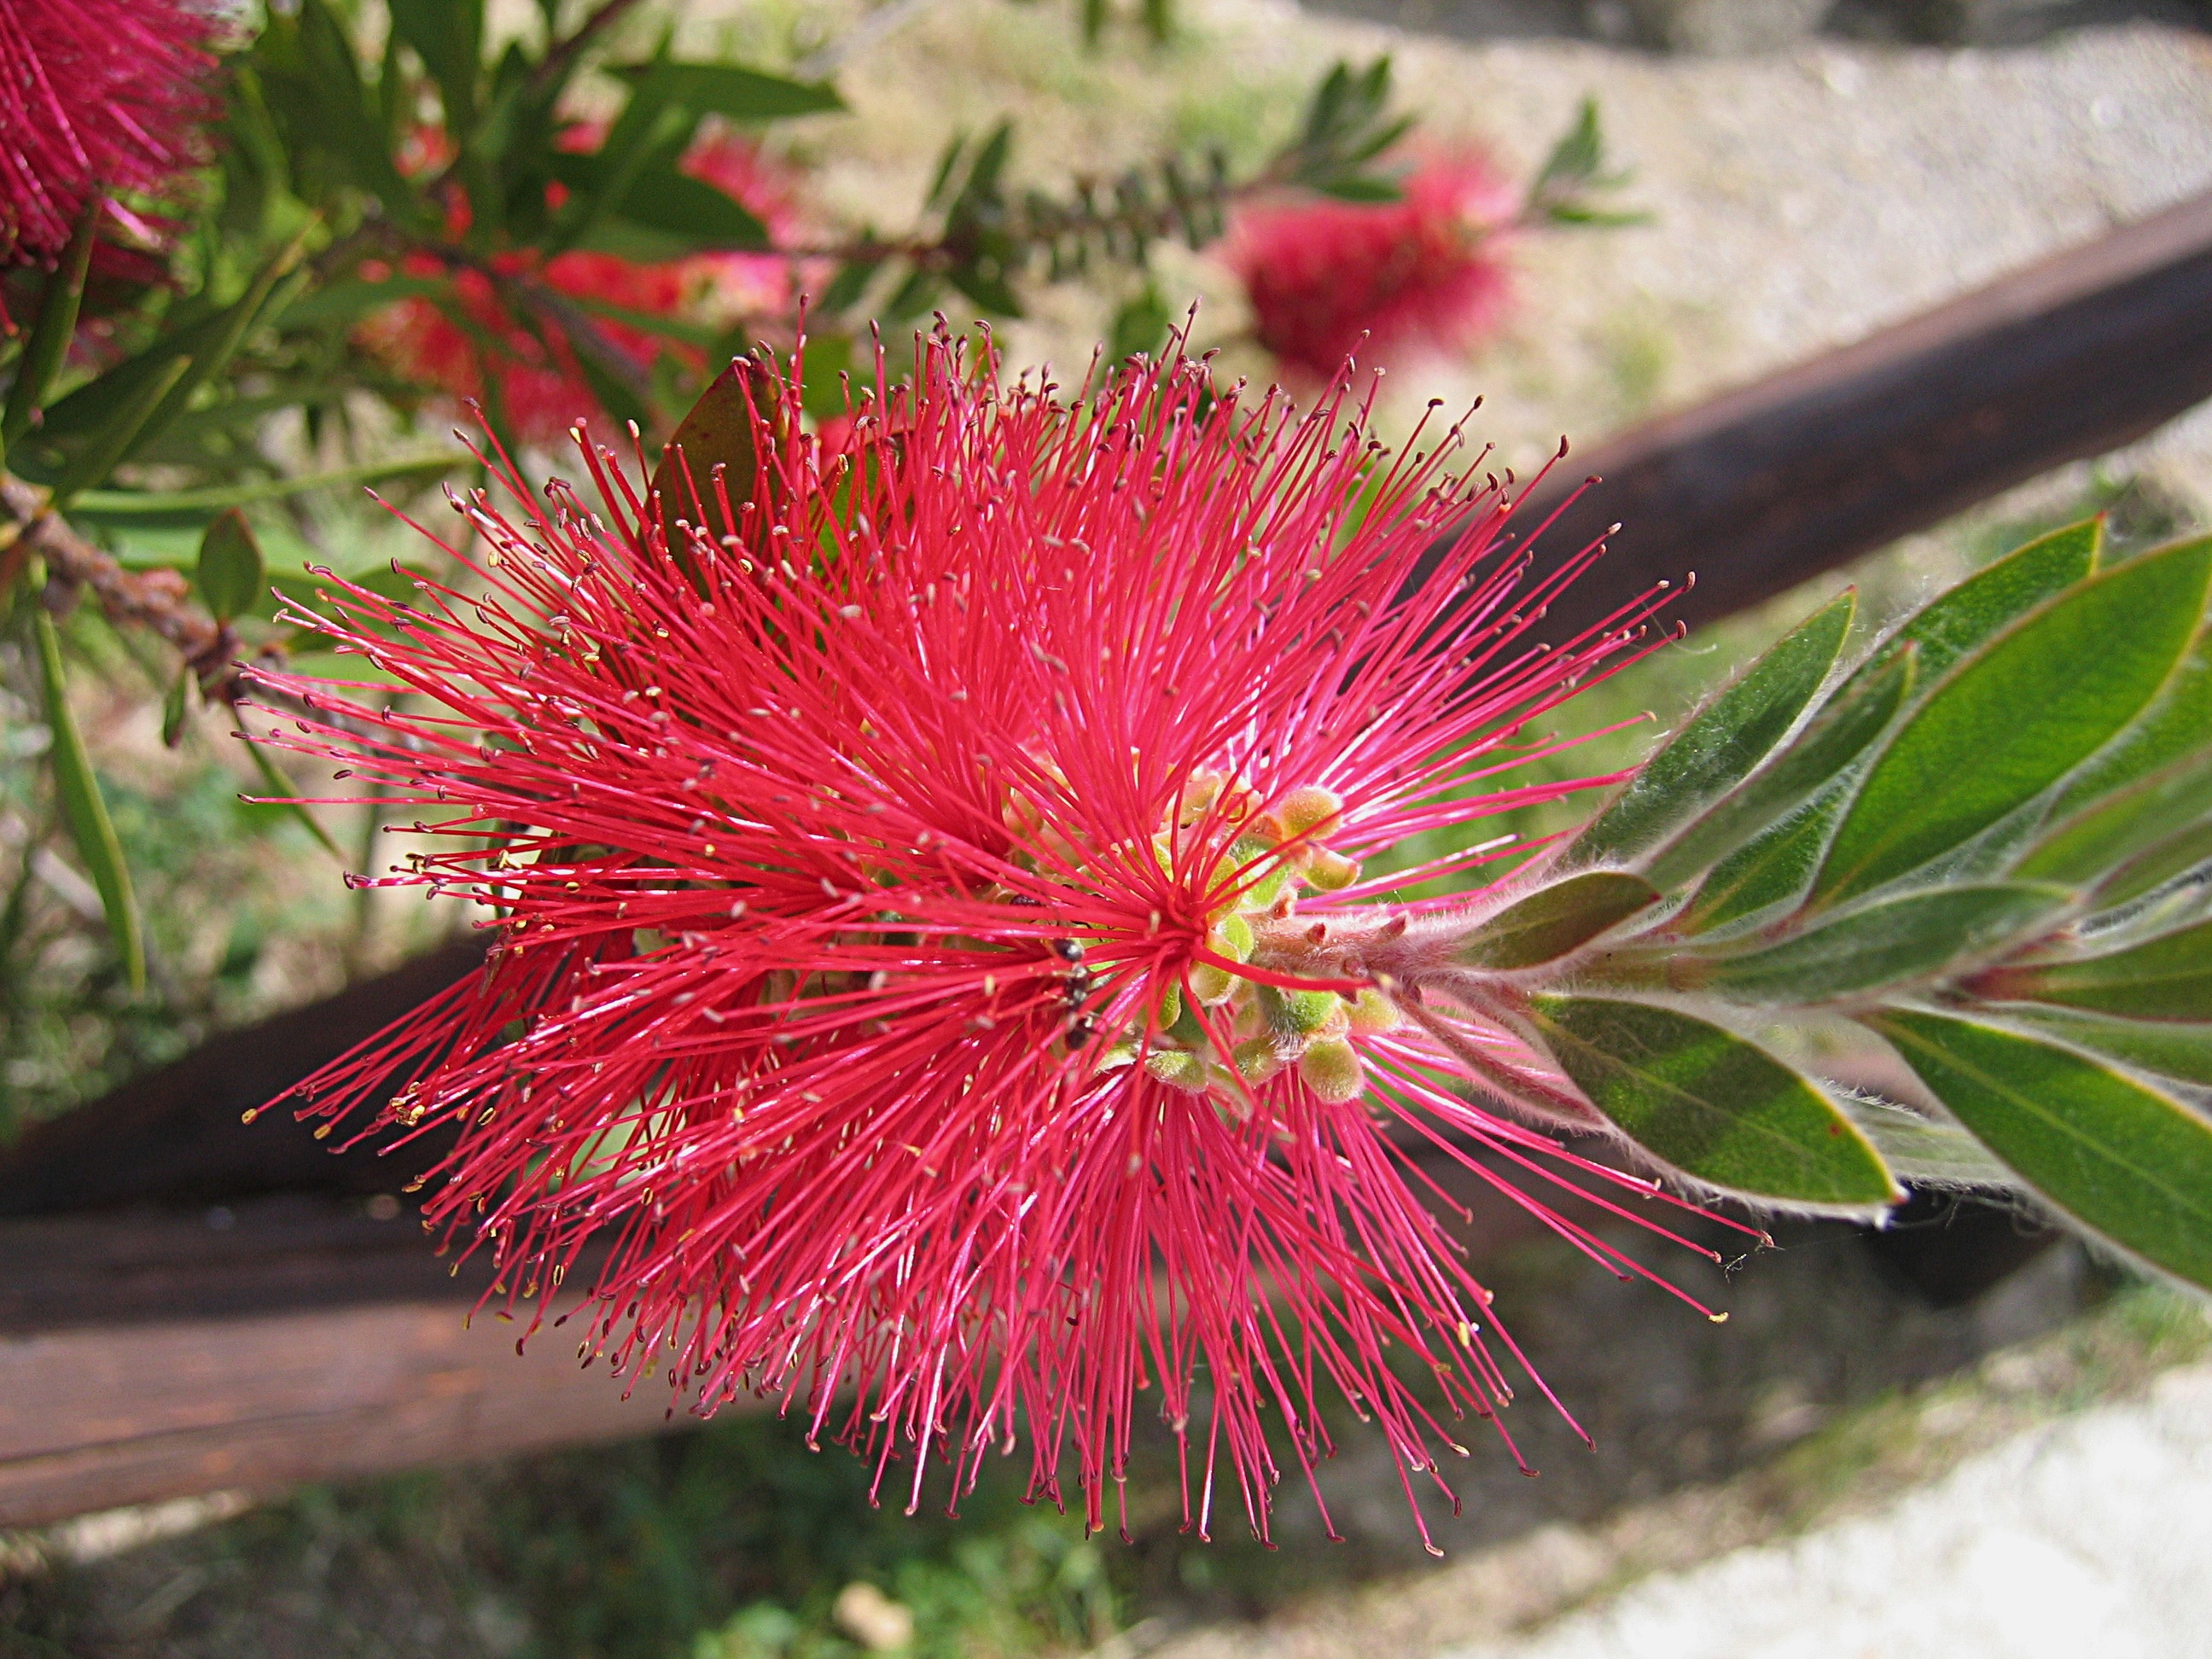
blossom, plant, flower, bloom, red, produce, macro, italy, botany, close, flora, wildflower, shrub, macro photography, flowering plant, land plant, thorns spines and prickles